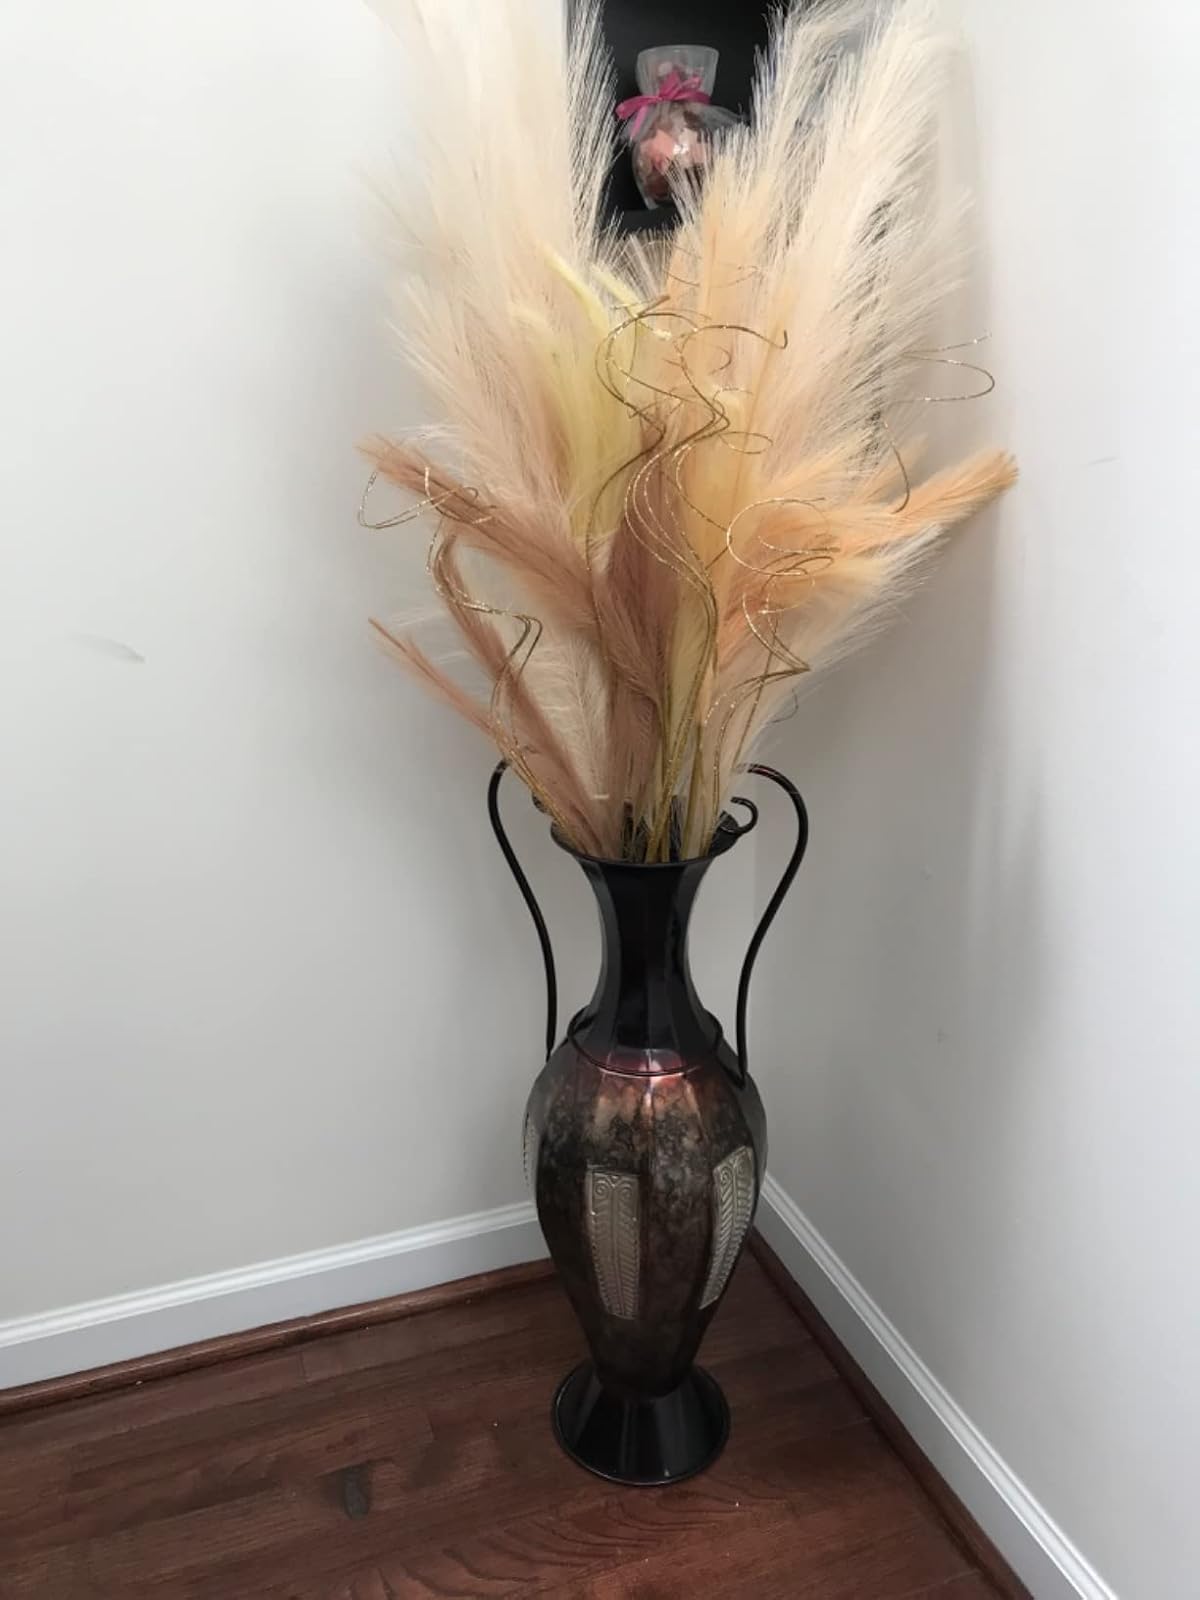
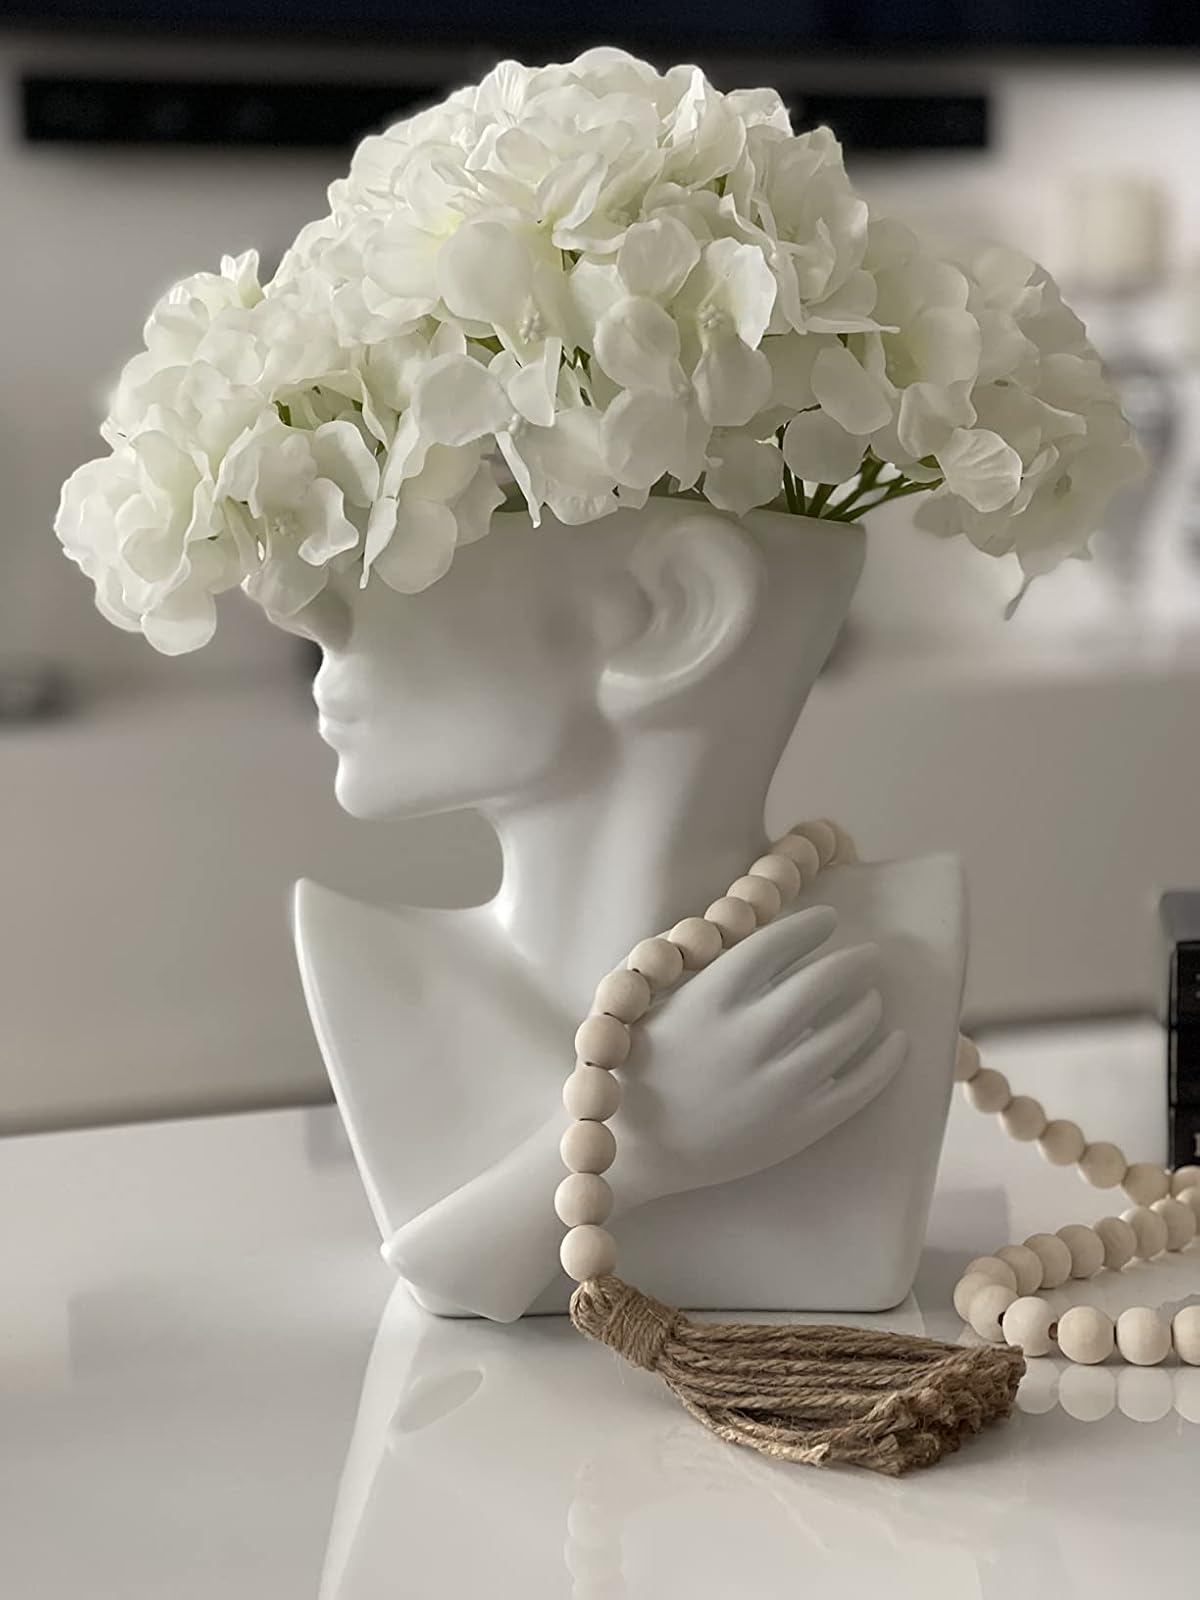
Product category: vase
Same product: no